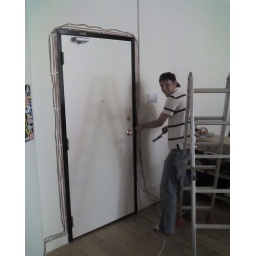
Elias affixes cables to the wall in our GameLayers temporary office